Underfloor air distribution

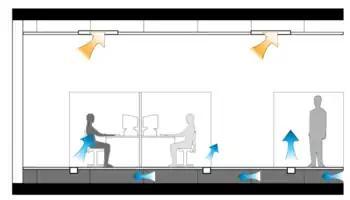
Diagram of air movement in an underfloor air distribution system

Underfloor air distribution (UFAD) is an air distribution strategy for providing ventilation and space conditioning in buildings as part of the design of a HVAC system. UFAD systems use an underfloor supply plenum located between the structural concrete slab and a raised floor system to supply conditioned air to supply outlets (usually floor diffusers), located at or near floor level within the occupied space. Air returns from the room at ceiling level or the maximum allowable height above the occupied zone.